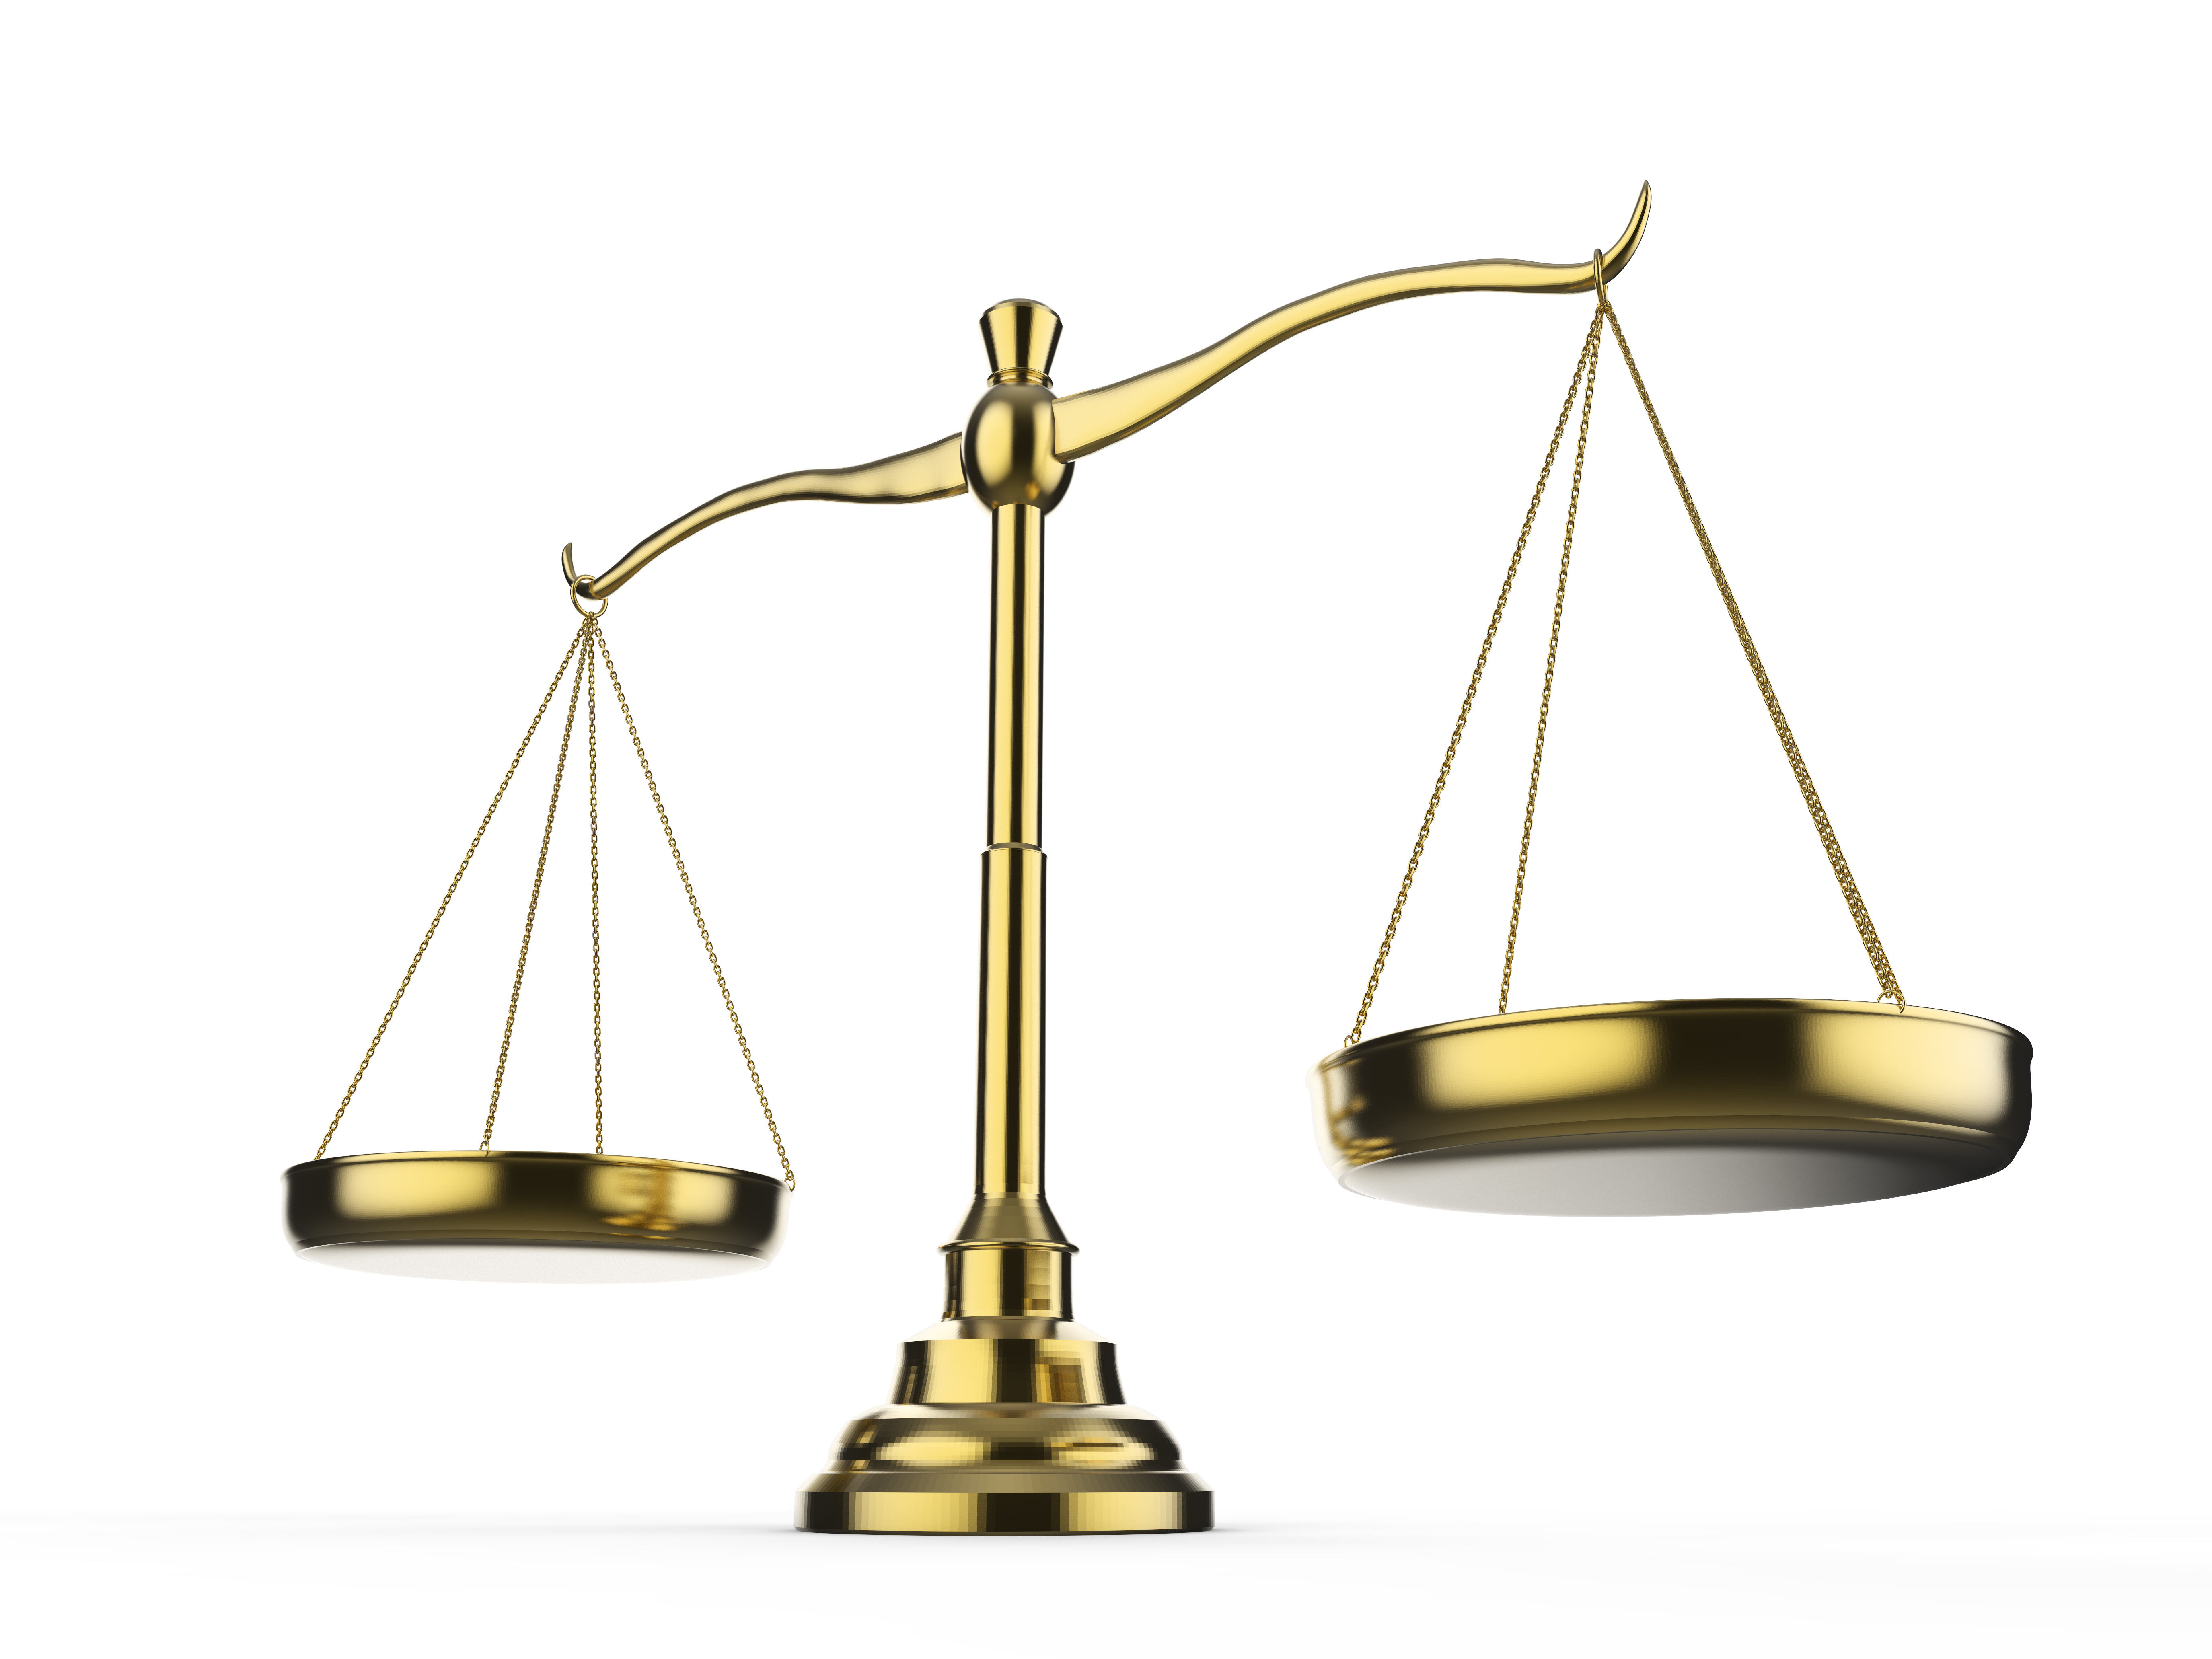
Adjective: heavier
Antonym: lighter